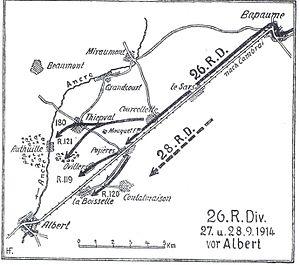
La bataille d'Albert commença le 25 septembre 1914, dans le cadre de la course à la mer, au début de la Première Guerre mondiale. Elle a lieu dans le prolongement immédiat de la première bataille de la Marne et de la première bataille de l'Aisne.